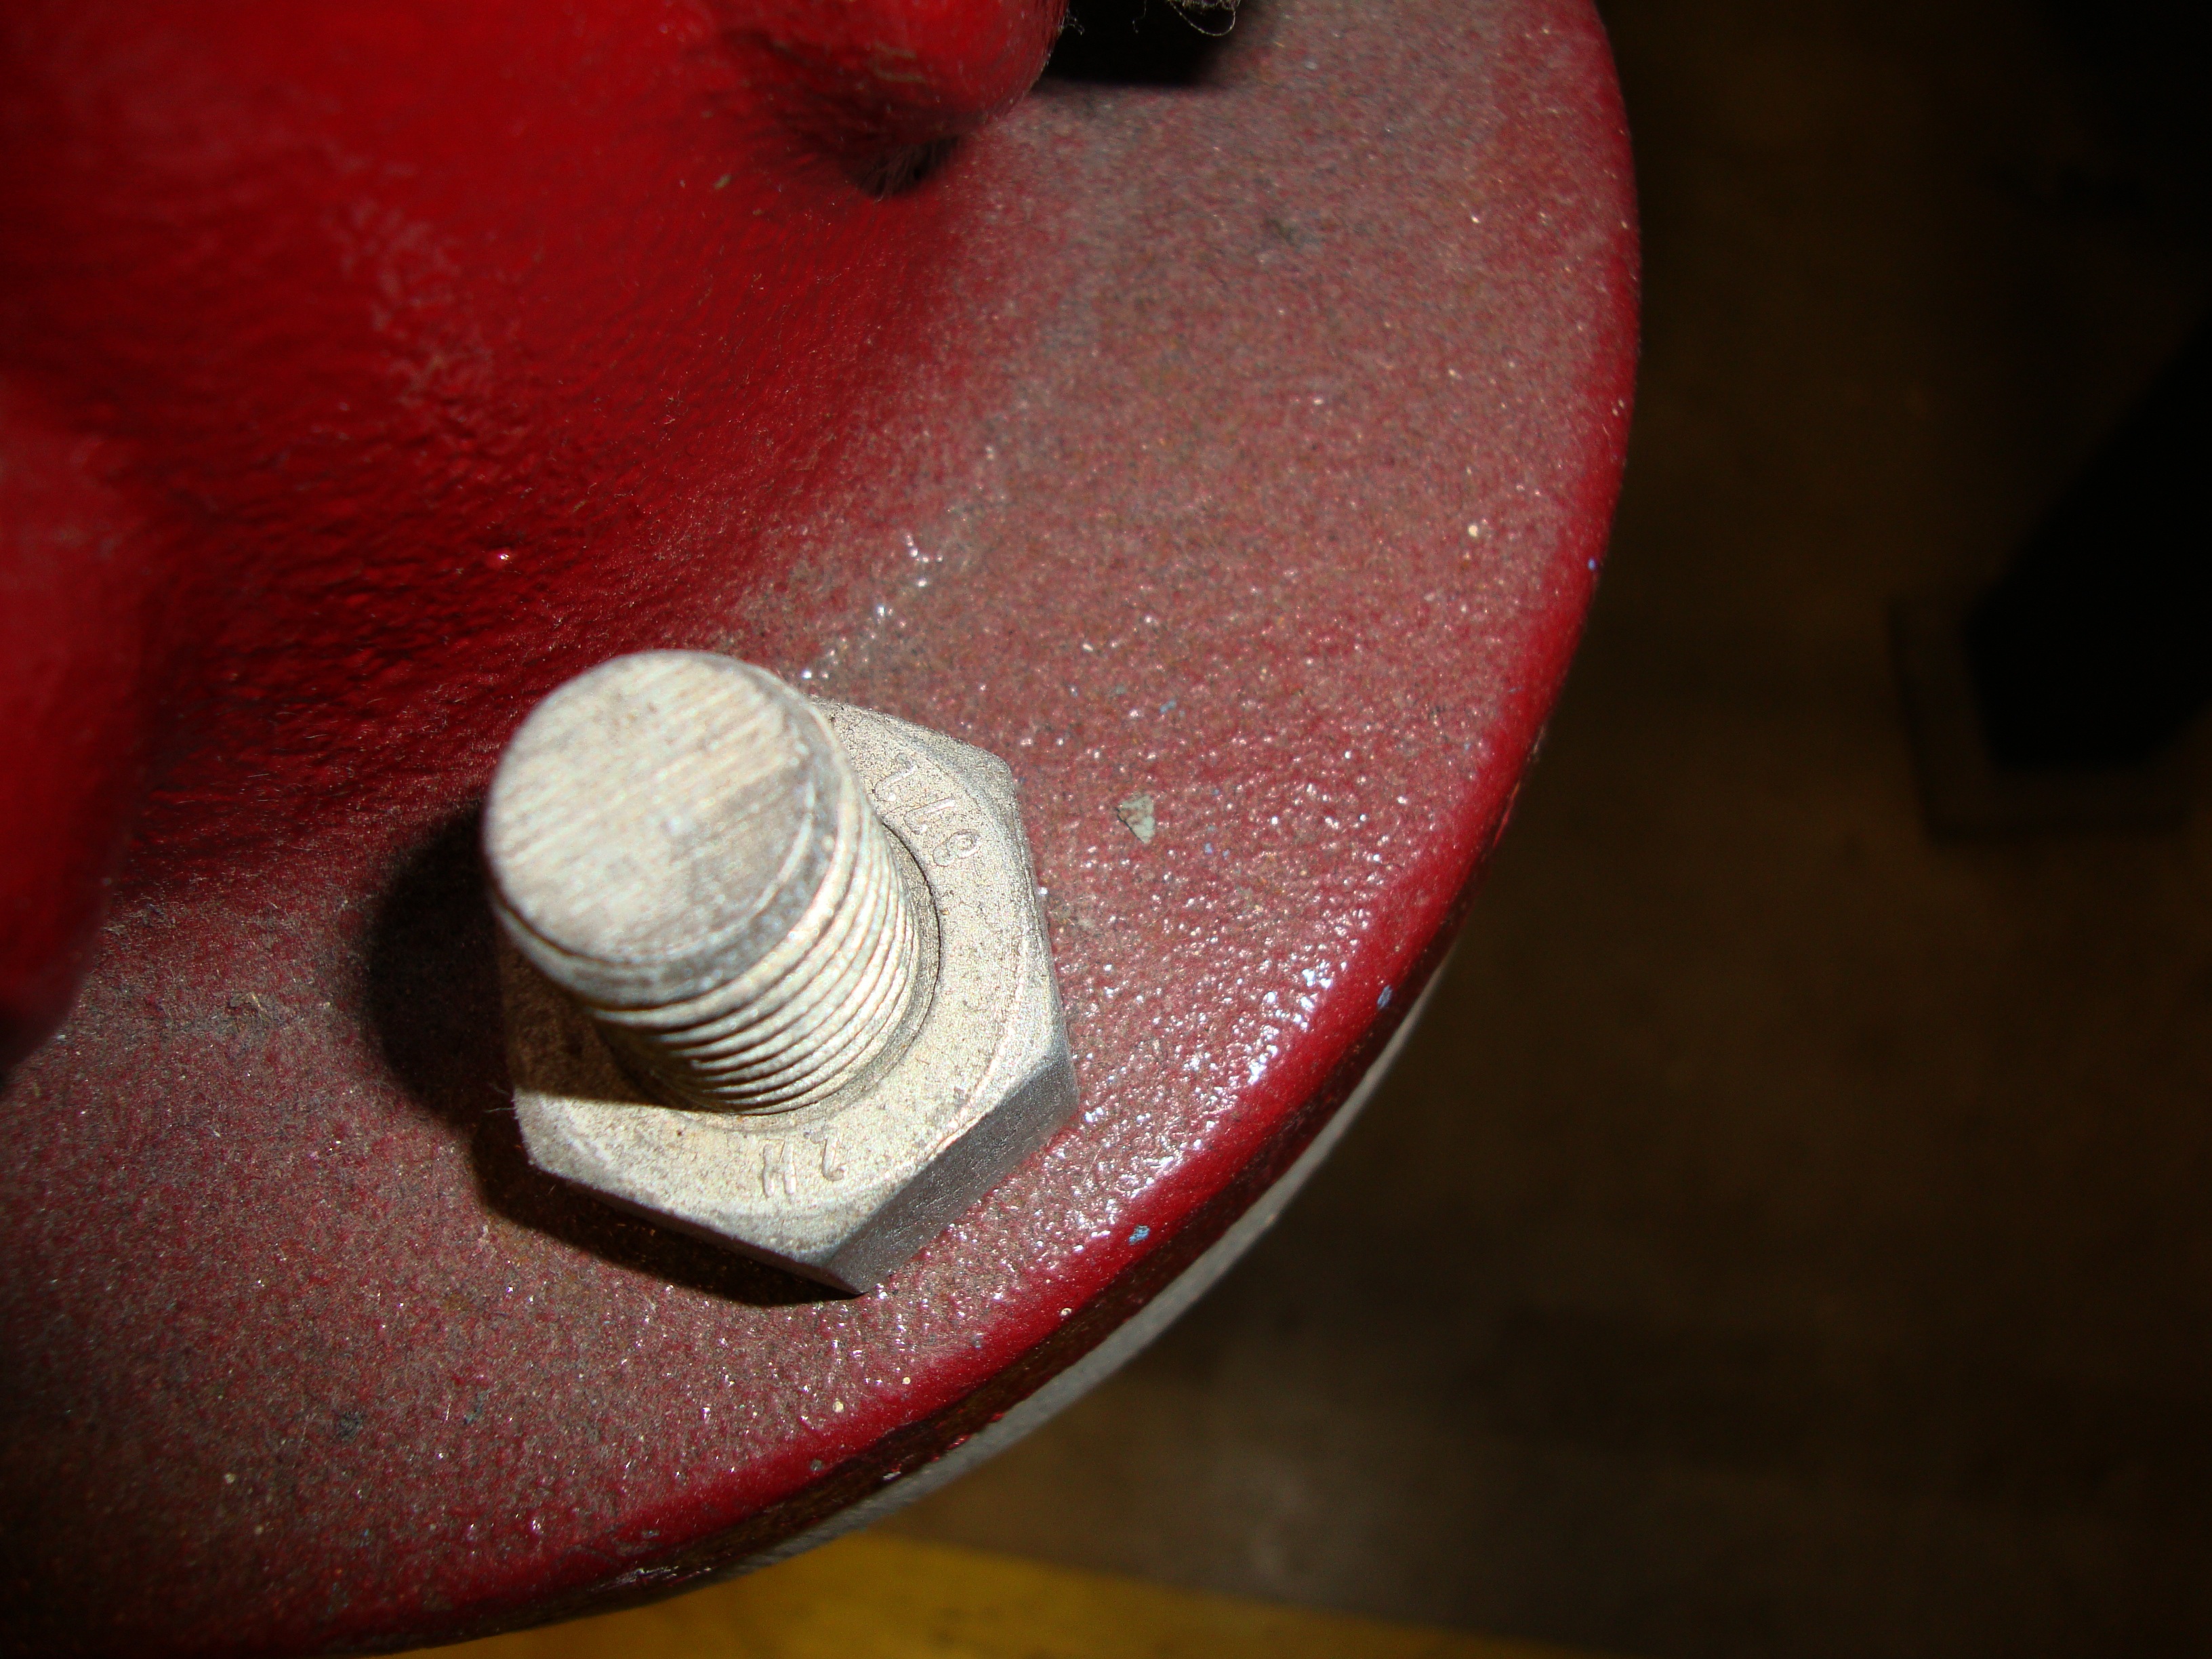
hand, petal, steel, food, red, equipment, color, metal, industrial, factory, industry, nut, pink, invertebrate, close up, human body, engineering, pipe, bolt, eye, organ, valve, macro photography, plumbing, flange